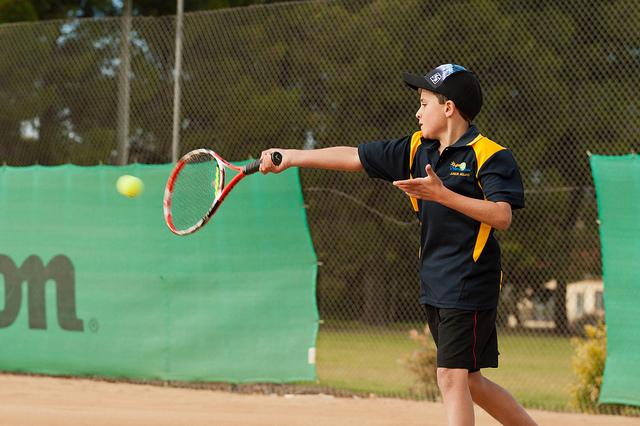
đứa trẻ đang cầm vợt đánh tennis trên sân dưới trời nắng